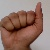
The image shows a hand gesture representing the letter 'A' in Indian Sign Language.